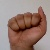
The image shows a hand gesture representing the letter 'A' in Indian Sign Language.